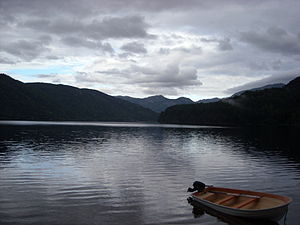
Seljordsvannet
Seljordsvannet.
"Seljordsvatnet eller Seljordsvannet er en sø i Seljord kommune i Vestfold og Telemark fylke i Norge. Søen er ca. 15 km lang og ca. 1,8 km bred med et areal på 16,52 km². Den har en omkreds på ca. 49 km og ligger 116 moh; største dybde er 153 m. Seljordsvannet er mest kendt for ""Seljordsormen"", en mytisk søslange, som har fået navnet ""Selma"". Ulige ekspeditioner har gentagne gange besøgt søen i håb om at bevise søslangens eksistens.